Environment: real
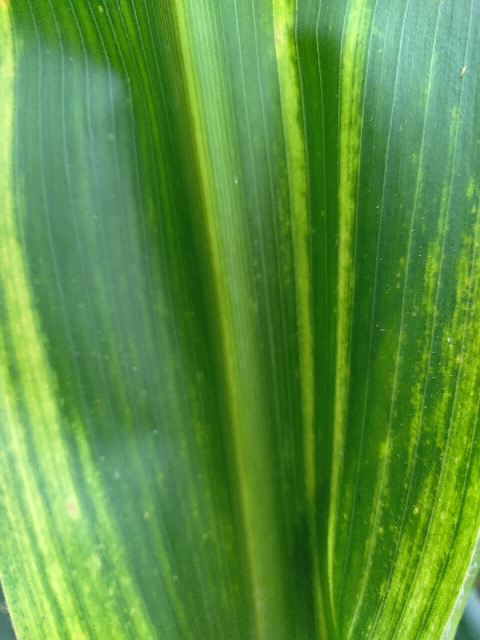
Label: lethal_necrosis